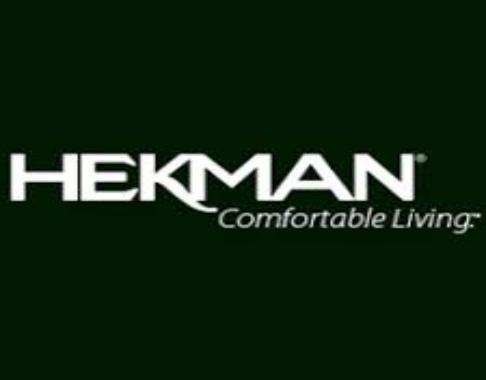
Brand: hekman
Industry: Necessities